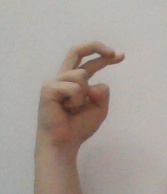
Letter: zay